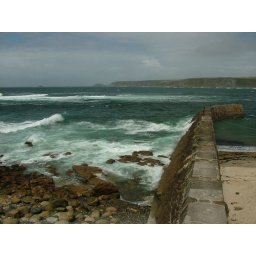
Choppy green seas beating against the harbour wall in bad weather at Sennen Cove.